Billy Elliot the Musical

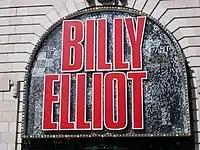
"Billy Elliot" sign in West End

The West End production was nominated for nine 2006 Laurence Olivier Awards and won four, including Best New Musical. At age thirteen, Liam Mower was the youngest actor to win the award, and the actors playing Billy were the first to win the award in a shared capacity. James Lomas, George Maguire, and Mower also jointly received the Theatre Goers' Choice Award in 2006 for Newcomer of the Year. The production also won Best Musical at the "Evening Standard" Theatre Awards in 2006, among others. The Sydney production was nominated for eleven 2008 Helpmann Awards and won seven, including Best Musical.